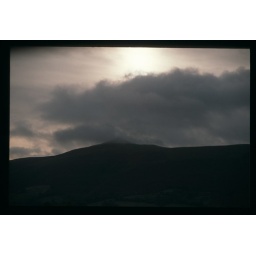
Taken from the bedroom window of our holiday farmhouse. Beautiful week in October with good walking and dramatic skies.